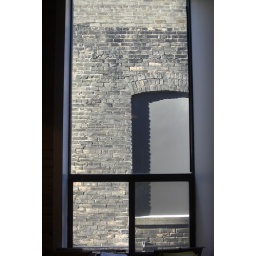
the window in my office at work. i liked it.